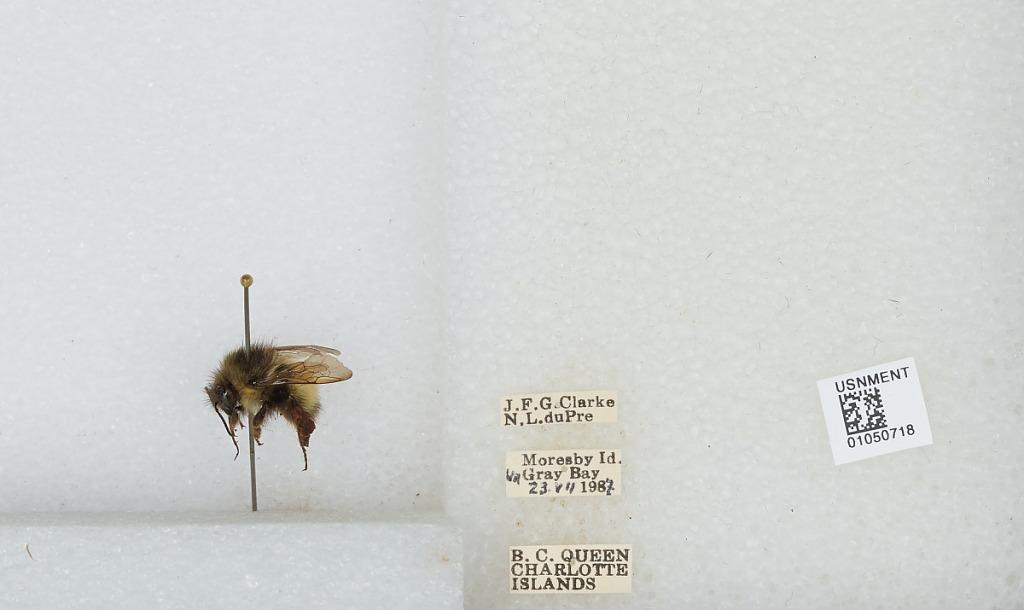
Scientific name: Bombus sp.
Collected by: J. Clarke & N. duPre
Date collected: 1987-7-23
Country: Canada
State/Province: British Columbia
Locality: Moresby Island near Gray Bay, Queen Charlotte Islands
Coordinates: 52.6535, -131.811